William Patrick Fitzgerald

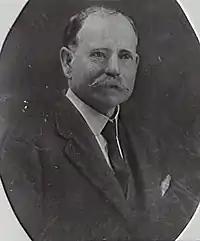
Fitzgerald, 1920s

William Patrick Fitzgerald (26 July 1864 – 26 February 1938) was an Australian politician who served as Lord Mayor of Sydney in 1920. Actively involved in Labor Party politics, Fitzgerald was an alderman for the City of Sydney from 1904 to 1927.